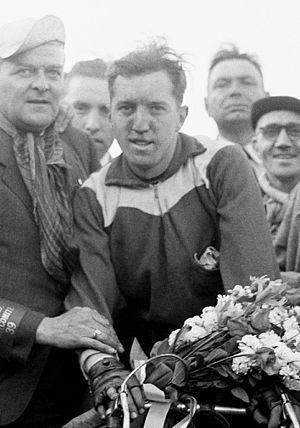
Henri Van Kerckhove, né le 6 septembre 1926 à Bruxelles et mort le 4 novembre 1999 à Louvain, est un cycliste belge, professionnel de 1947 à 1960.